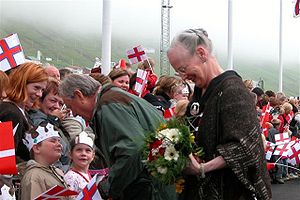
2005 / Begivenheder / Juni
Margrethe i færøsk dragt.
2005 begyndte året på en lørdag.